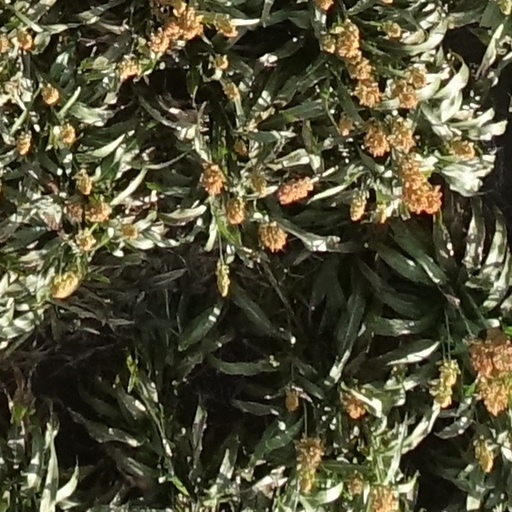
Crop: sorghum